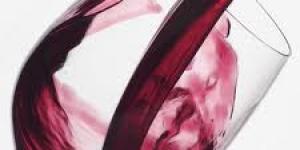
vino tinto al coco